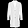
Label: Coat